Lucerne

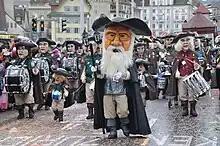
Lucerne Fasnacht

In 1798, nine years after the beginning of the French Revolution, the French army marched into Switzerland. The Old Swiss Confederacy collapsed and the government became democratic. The Industrial Revolution hit Lucerne rather late, and by 1860 only 1.7% of the population worked in industry, which was about a quarter of the national average at that time. Agriculture, which employed about 40% of the workers, was the main form of economic output in the canton. Nevertheless, industry was attracted to the city from areas around Lucerne. From 1850 to 1913, the population quadrupled and the flow of settlers increased. In 1856 trains first linked the city to Olten and Basel, then Zug and Zürich in 1864 and finally to the south in 1897.